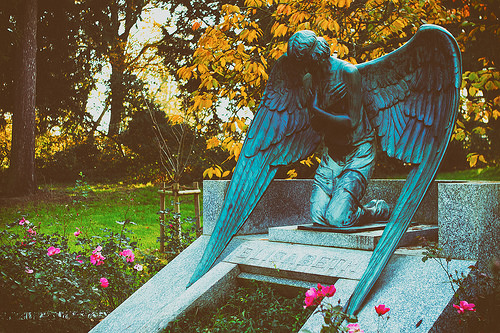
Flower: rose